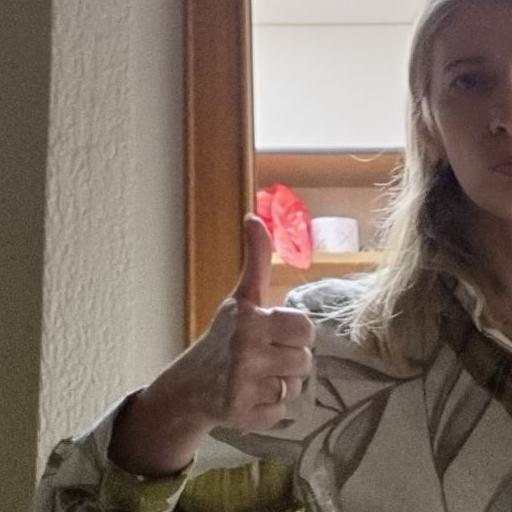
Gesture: like